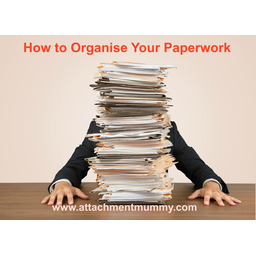
Label: paper